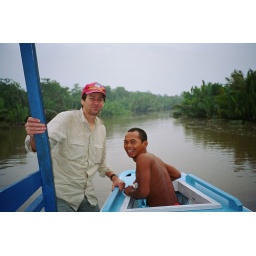
myself with Jenni, the river boat skipper.great bloke. Loves the Rolling Stones.We were heading up the Sekonyer River in Kalimantan.